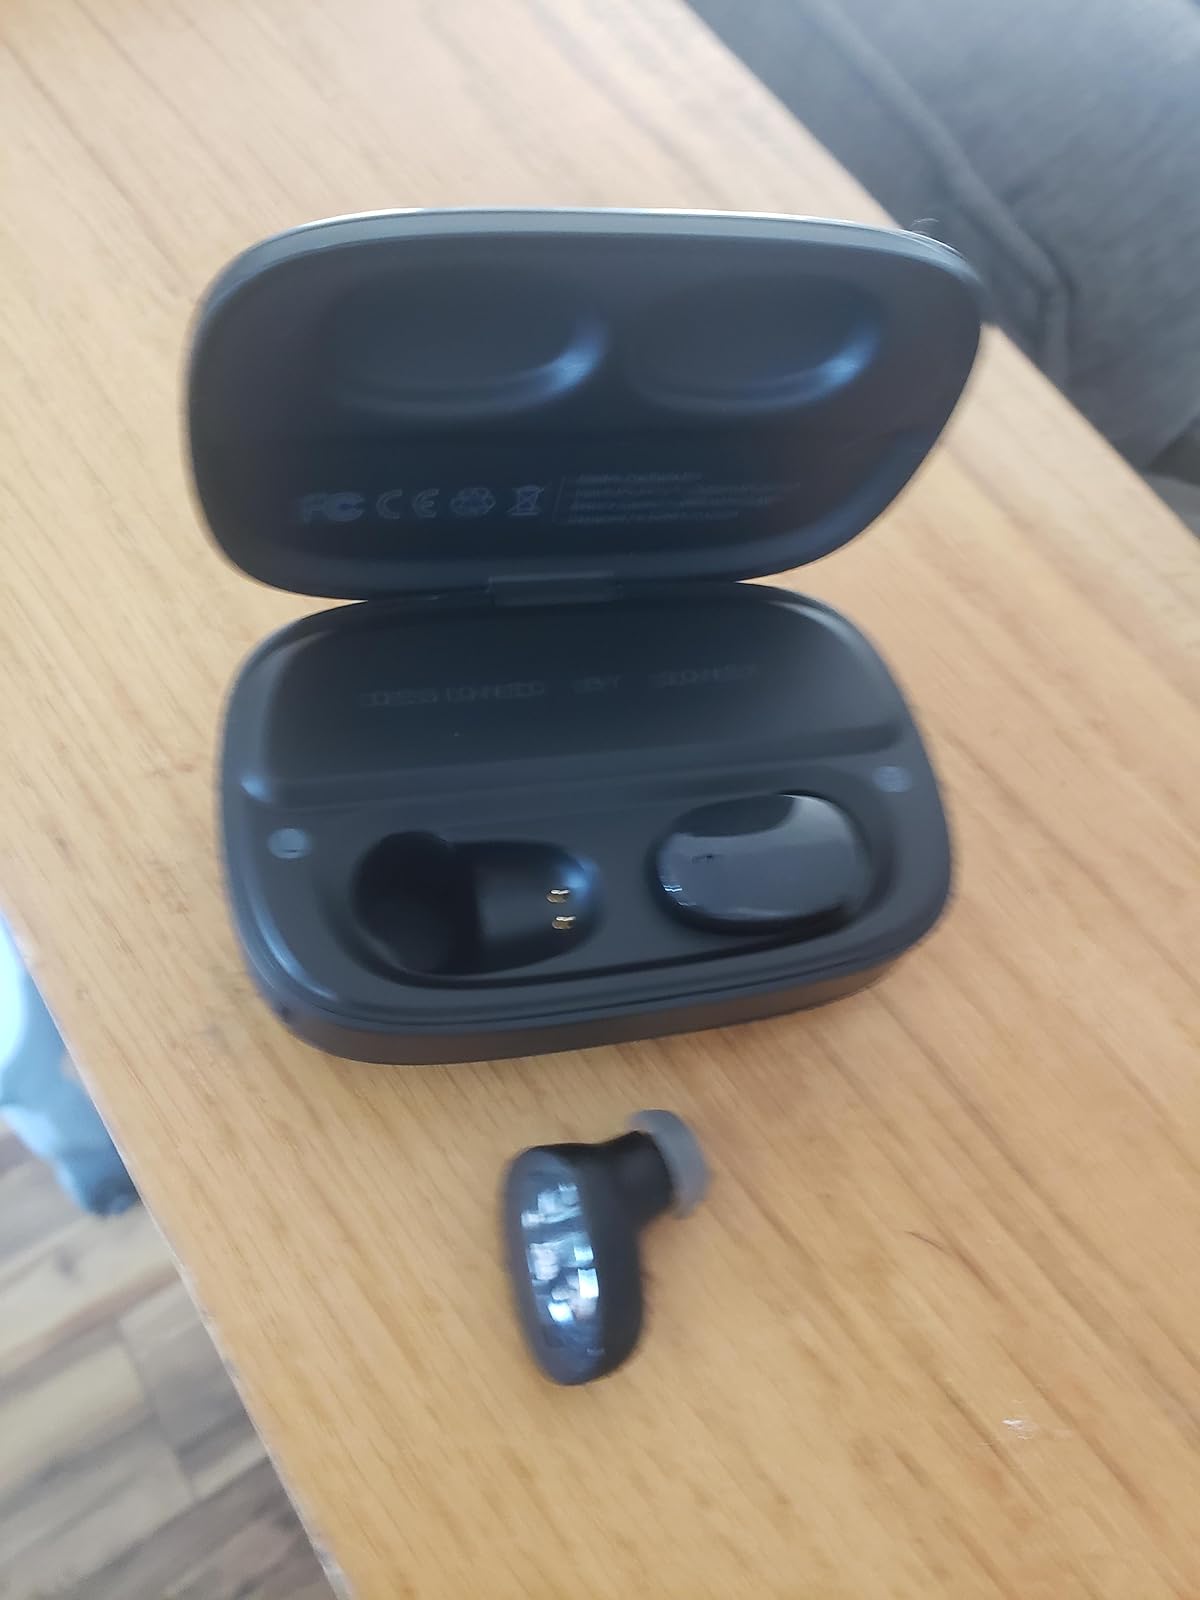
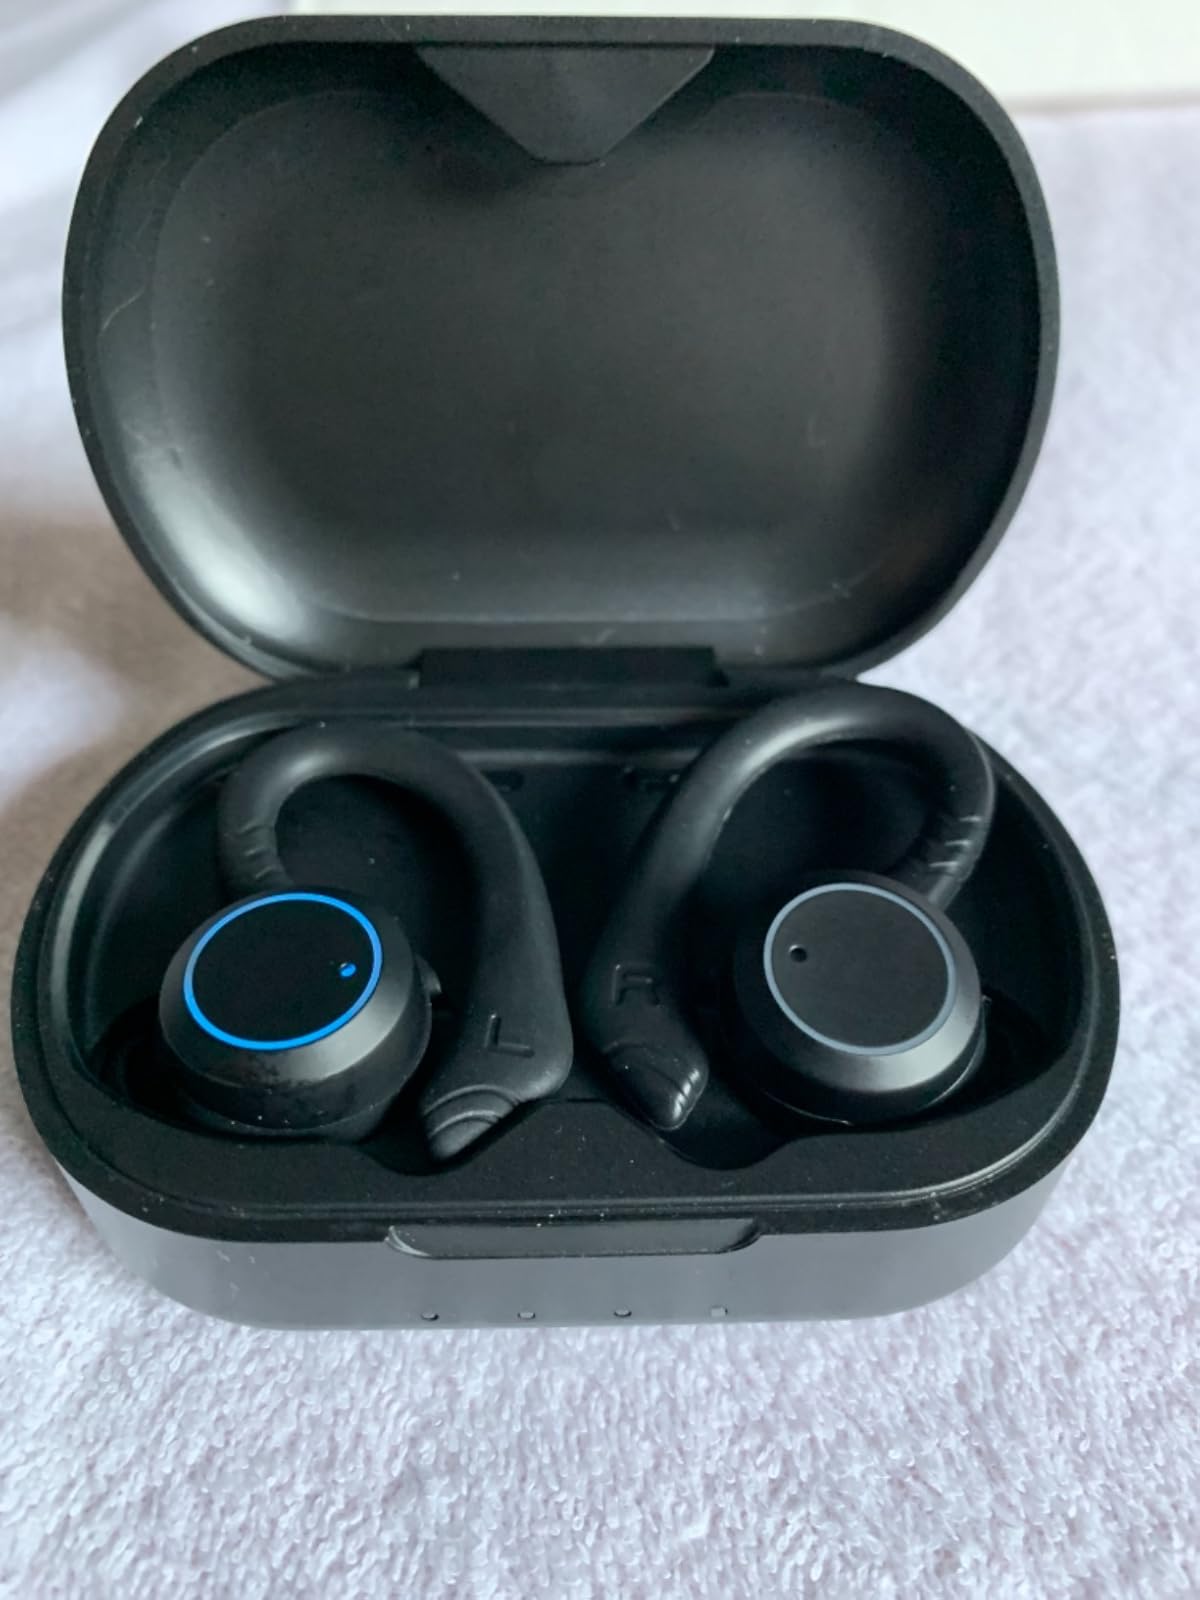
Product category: earbuds
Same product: no